Dallara IR-7

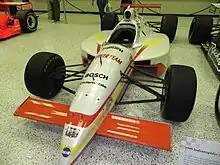
1999 Indianapolis 500-winning car of Kenny Bräck.

The Dallara IR-7 and its evolutions, the Dallara IR-8 and Dallara IR-9, are open-wheel formula racing cars, designed, developed, and produced by the Italian manufacturer Dallara for use in the IndyCar Series between 1997 and 1999.